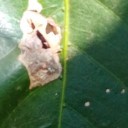
Label: Miner